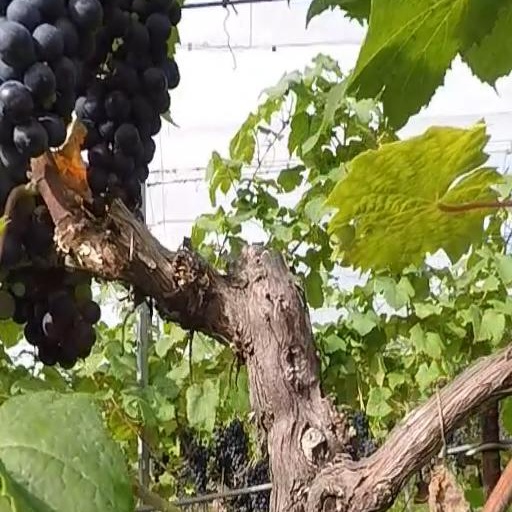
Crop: grape